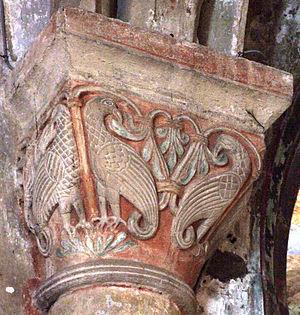
Gannat - Église Sainte-Croix - Chapiteau
L'église Sainte-Croix est une église catholique située à Gannat, en France.